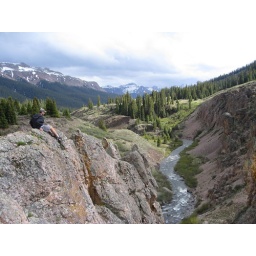
out on the rock ridge, with the valley in the background and pole creek down below